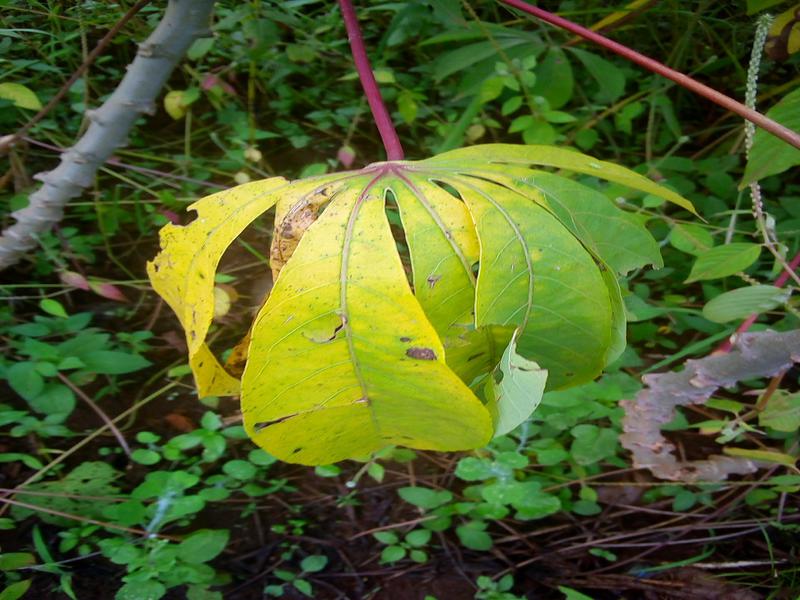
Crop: cassava
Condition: healthy